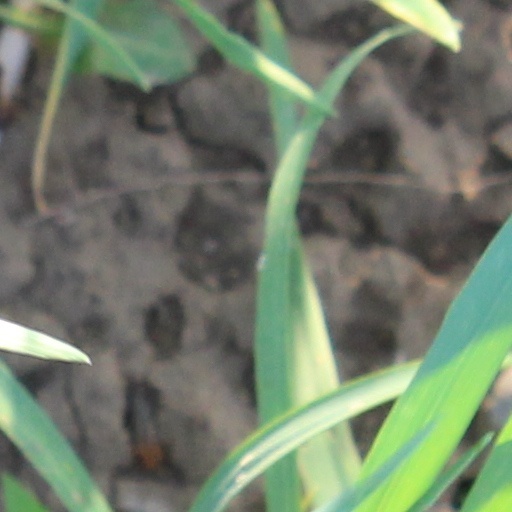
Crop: wheat